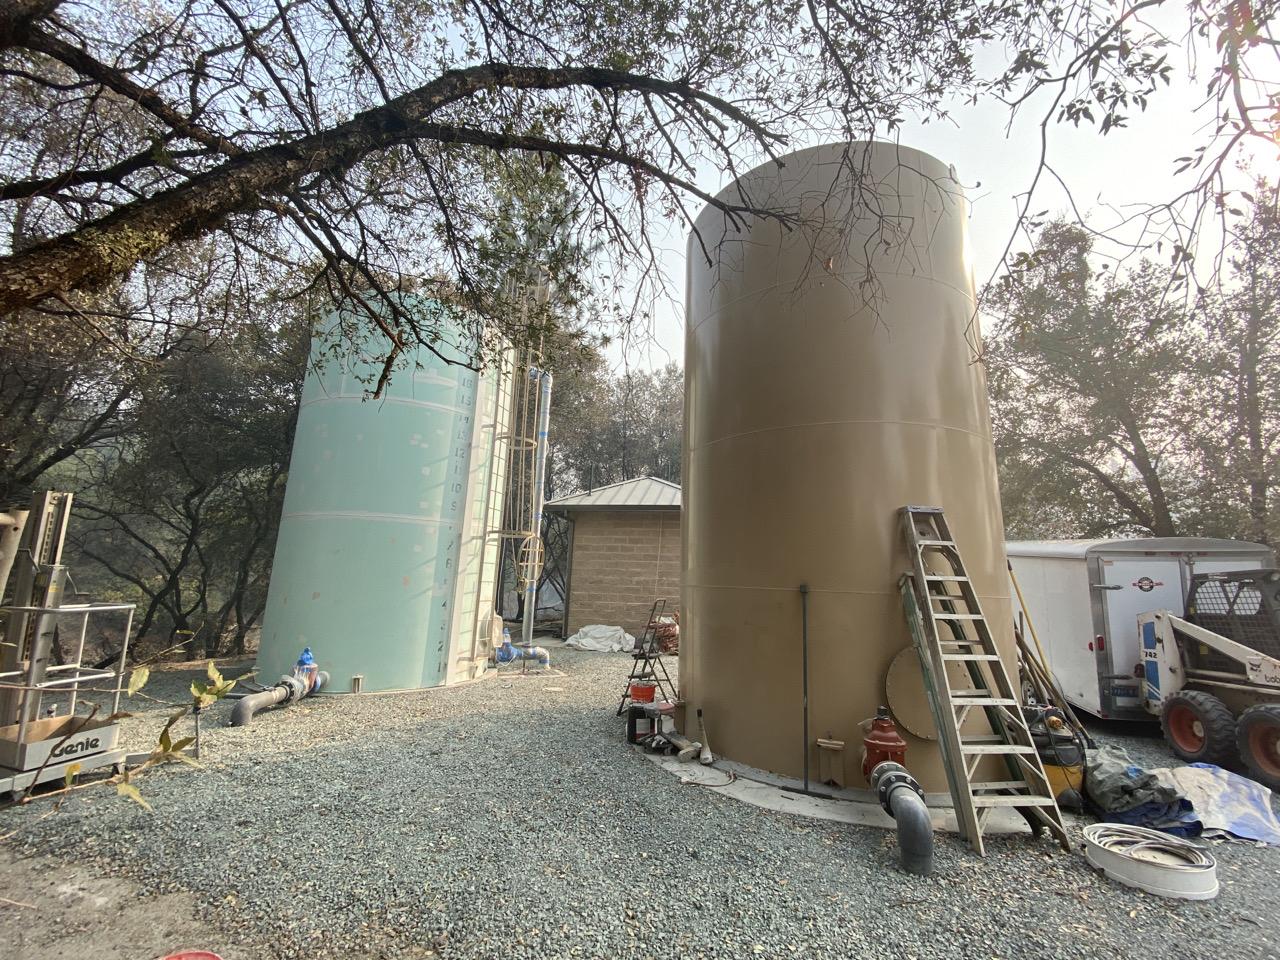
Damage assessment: no_damage